Warradale railway station

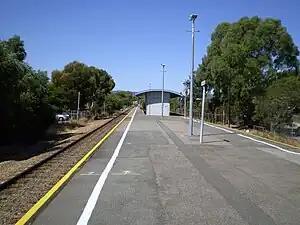
Eastbound view from Platform 1, March 2008

Warradale railway station is located on the Seaford line. Situated in the south-western Adelaide suburb of Warradale, it is 13.7 kilometres from Adelaide station. It was gutted by fire and subsequently rebuilt.